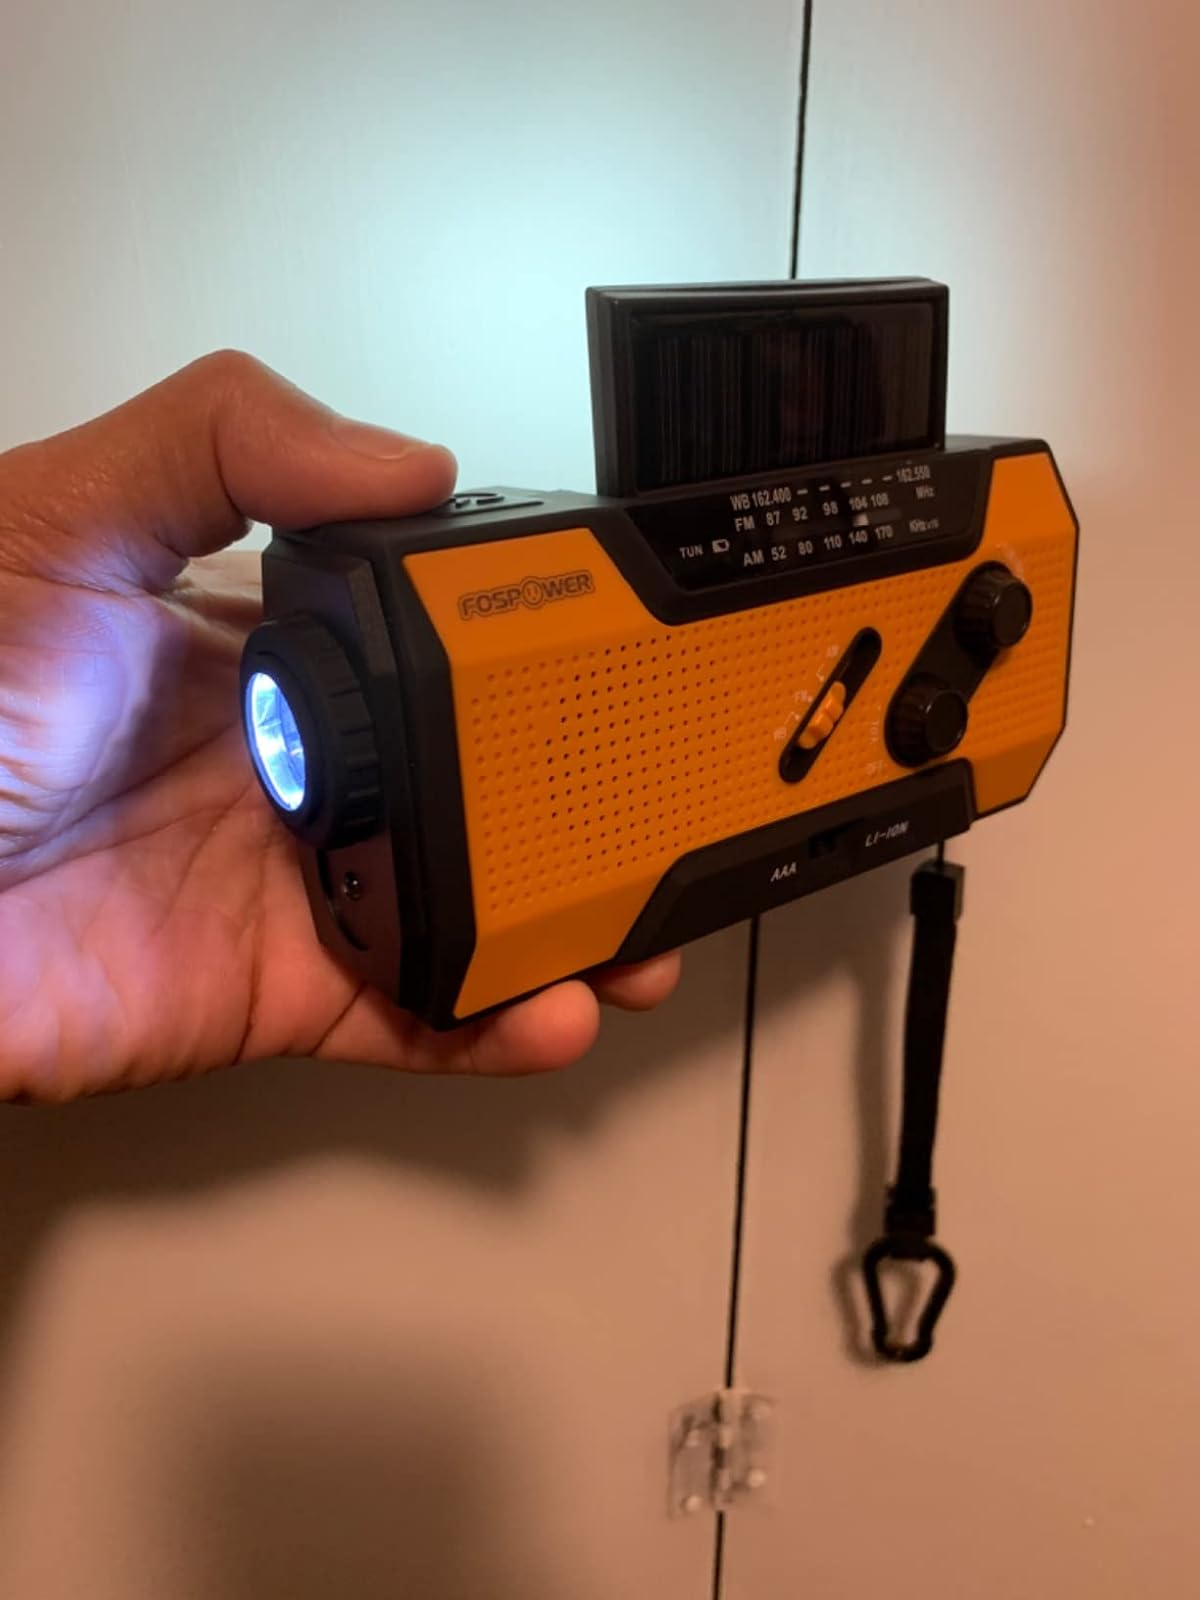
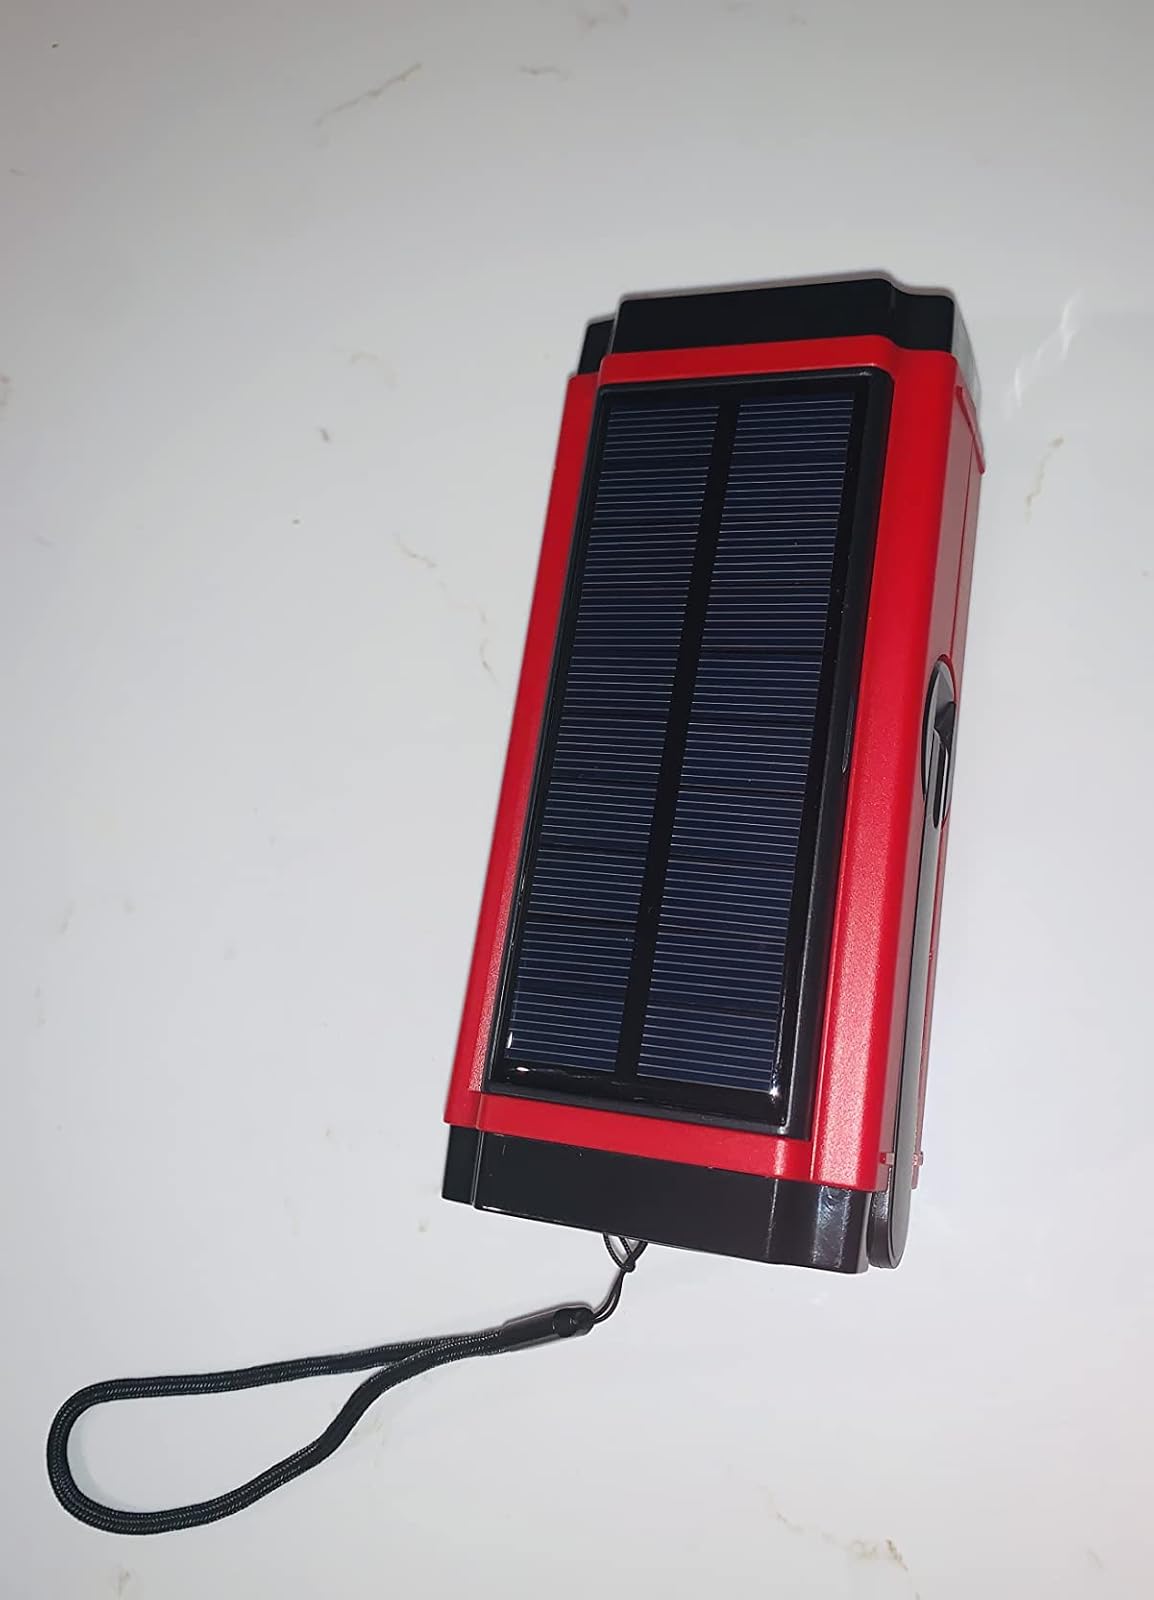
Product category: radio
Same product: no